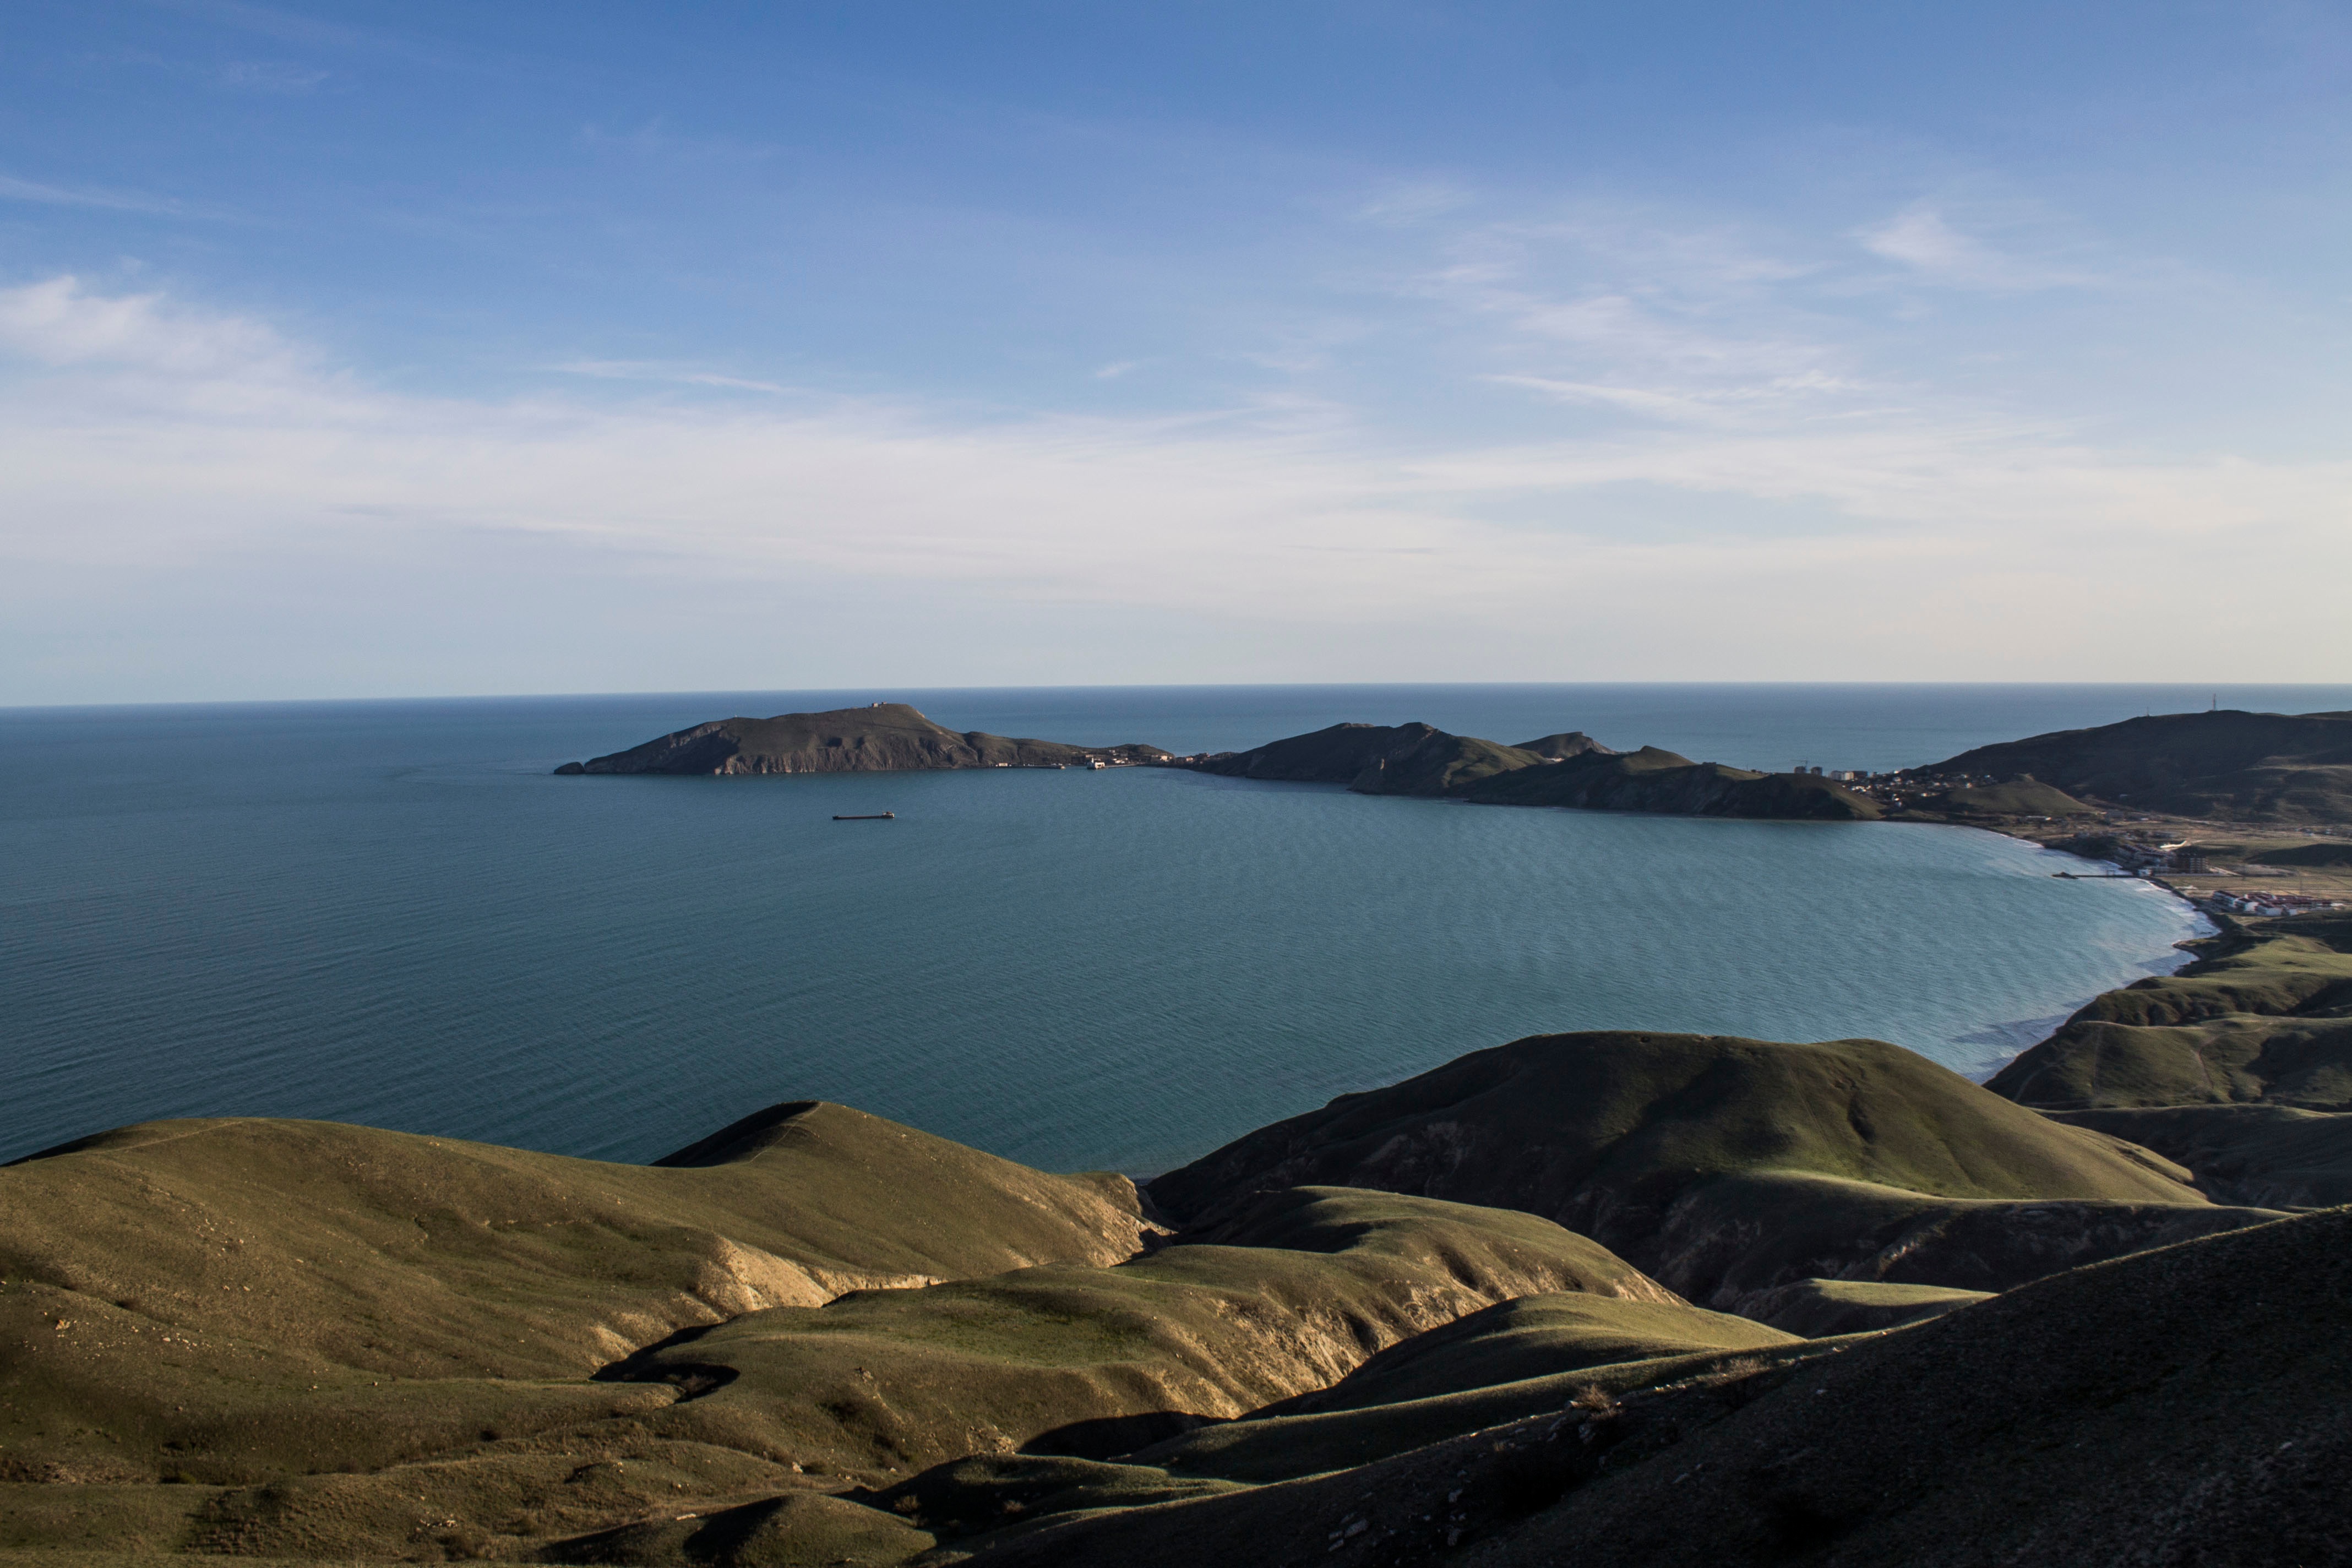
beach, landscape, sea, coast, water, sand, rock, ocean, horizon, shore, lake, cliff, dusk, cove, reflection, bay, reservoir, terrain, body of water, loch, cape, natural environment